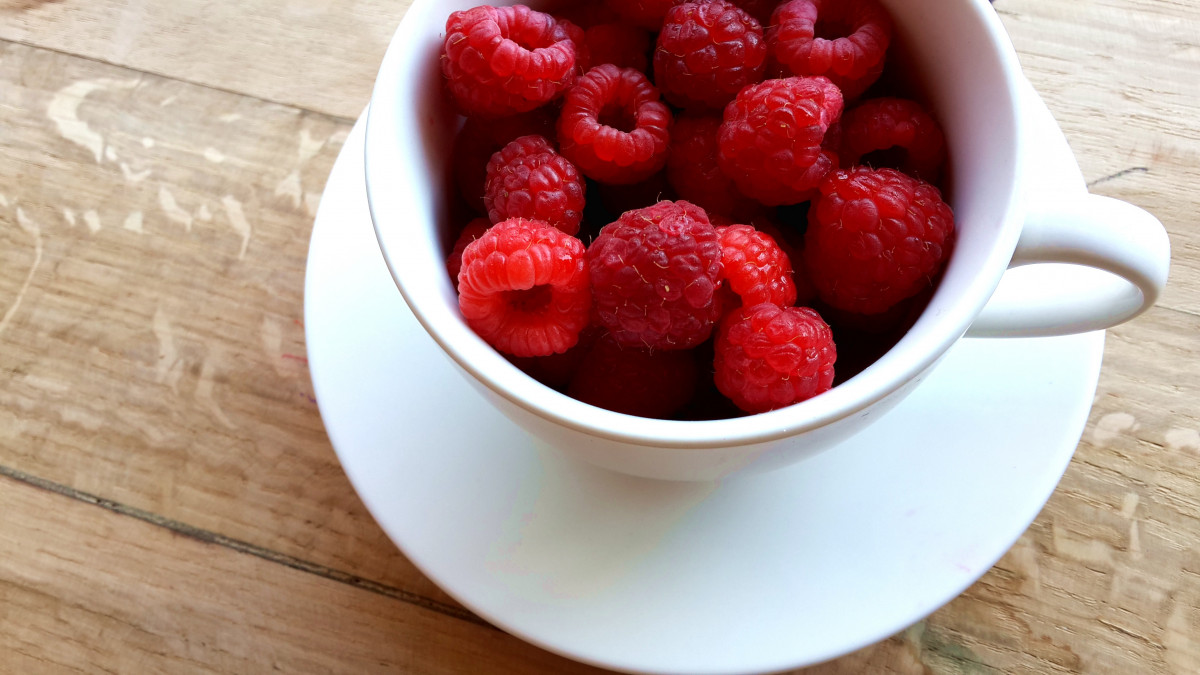
Tags: raspberry, fruit, berry, ripe, cup, dish, meal, food, produce, breakfast, dessert